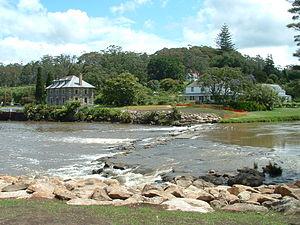
Cet article recense les sites inscrits au patrimoine mondial de l'Unesco qui sont en Nouvelle-Zélande.
Le fleuve Kerikeri est un cours d’eau de l’Île du Nord de la Nouvelle-Zélande.